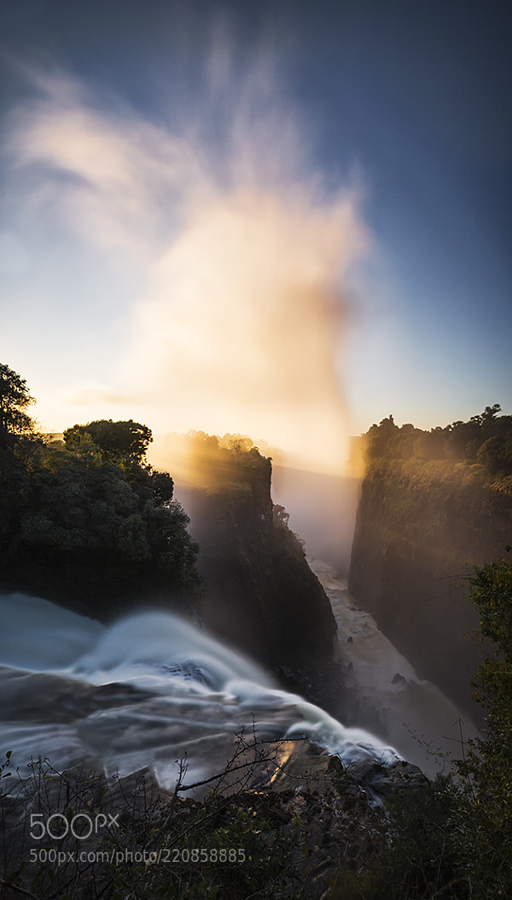
waterfall depicted at sunrise from disease